English Reports

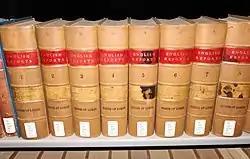
A few volumes of the English Reports at a law library

The English Reports is a collection of judgments of the higher English courts between 1220 and 1866.